Piaggio P.108

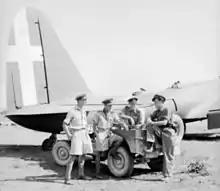
On Grottaglie airfield, Italy, pilots, Flight Lieutenant L. Wynne of Yorks, England, Squadron Leader Brian Eaton of Melbourne, Vic, Flight Lieutenant Harris DFC of Adelaide, SA, talk to an Italian pilot who has just brought his four engined Piaggio P.108 bomber aircraft from Northern Italy.

When the armistice was declared on 8 September 1943, only nine aircraft remained. Eight were sabotaged so as not to fall into German hands, the last one was flown to southern Italy, where it was involved in a landing accident. P.108Bs ended their activities with a total of about 15 missions over Gibraltar, 28 over North Africa, 12 over Sicily and some other reconnaissance and anti-shipping sorties (of which only one is known).